Bobea sandwicensis

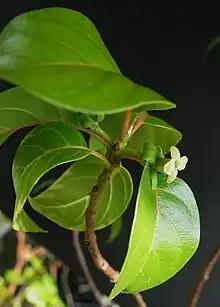
Bobea sandwicensis branch and flower

The perennial tree is around 30 feet tall. The simple leaves are opposite. The drupe fruit is purplish to black in color. The flower color ranges from greenish to yellowish to white. It can bloom any time of the year. 1 to 7 flowers are at the base of the leaves. The smooth bark is gray and scaly. The inner bark is light brown and bitter. The twigs are light brown and has tiny hairs. The leaves have pink hairy leafstalks. The upper surface of the leaves is shiny green with pinkish midveins and curved side veins. The round fruit is slightly shiny and has tiny hairs. The fruit contains 2-6 nutlets, and each nut has one seed.